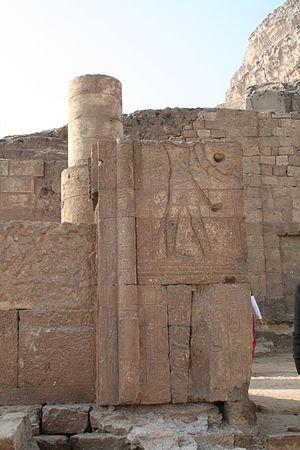
Akoris, situé à douze kilomètres au nord d’Al-Minya, sur la rive orientale du Nil.